Edward Seymour, 1st Duke of Somerset

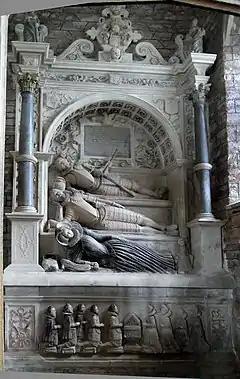
Monument to Lord Edward Seymour (d.1593), and to his son and daughter-in-law, St Mary's Church, Berry Pomeroy

Edward Seymour faced less manageable opposition from his younger brother Thomas, who has been described as a "worm in the bud". As King Edward's uncle, Thomas Seymour demanded the governorship of the king's person and a greater share of power. Seymour tried to buy his brother off with a barony, an appointment to the Lord Admiralship, and a seat on the Privy Council—but Thomas was bent on scheming for power. He began smuggling pocket money to King Edward, telling him that the Duke of Somerset held the purse strings too tight, making him a "beggarly king". He also urged him to throw off the Protector within two years and "bear rule as other kings do"; but Edward, schooled to defer to the council, failed to co-operate.